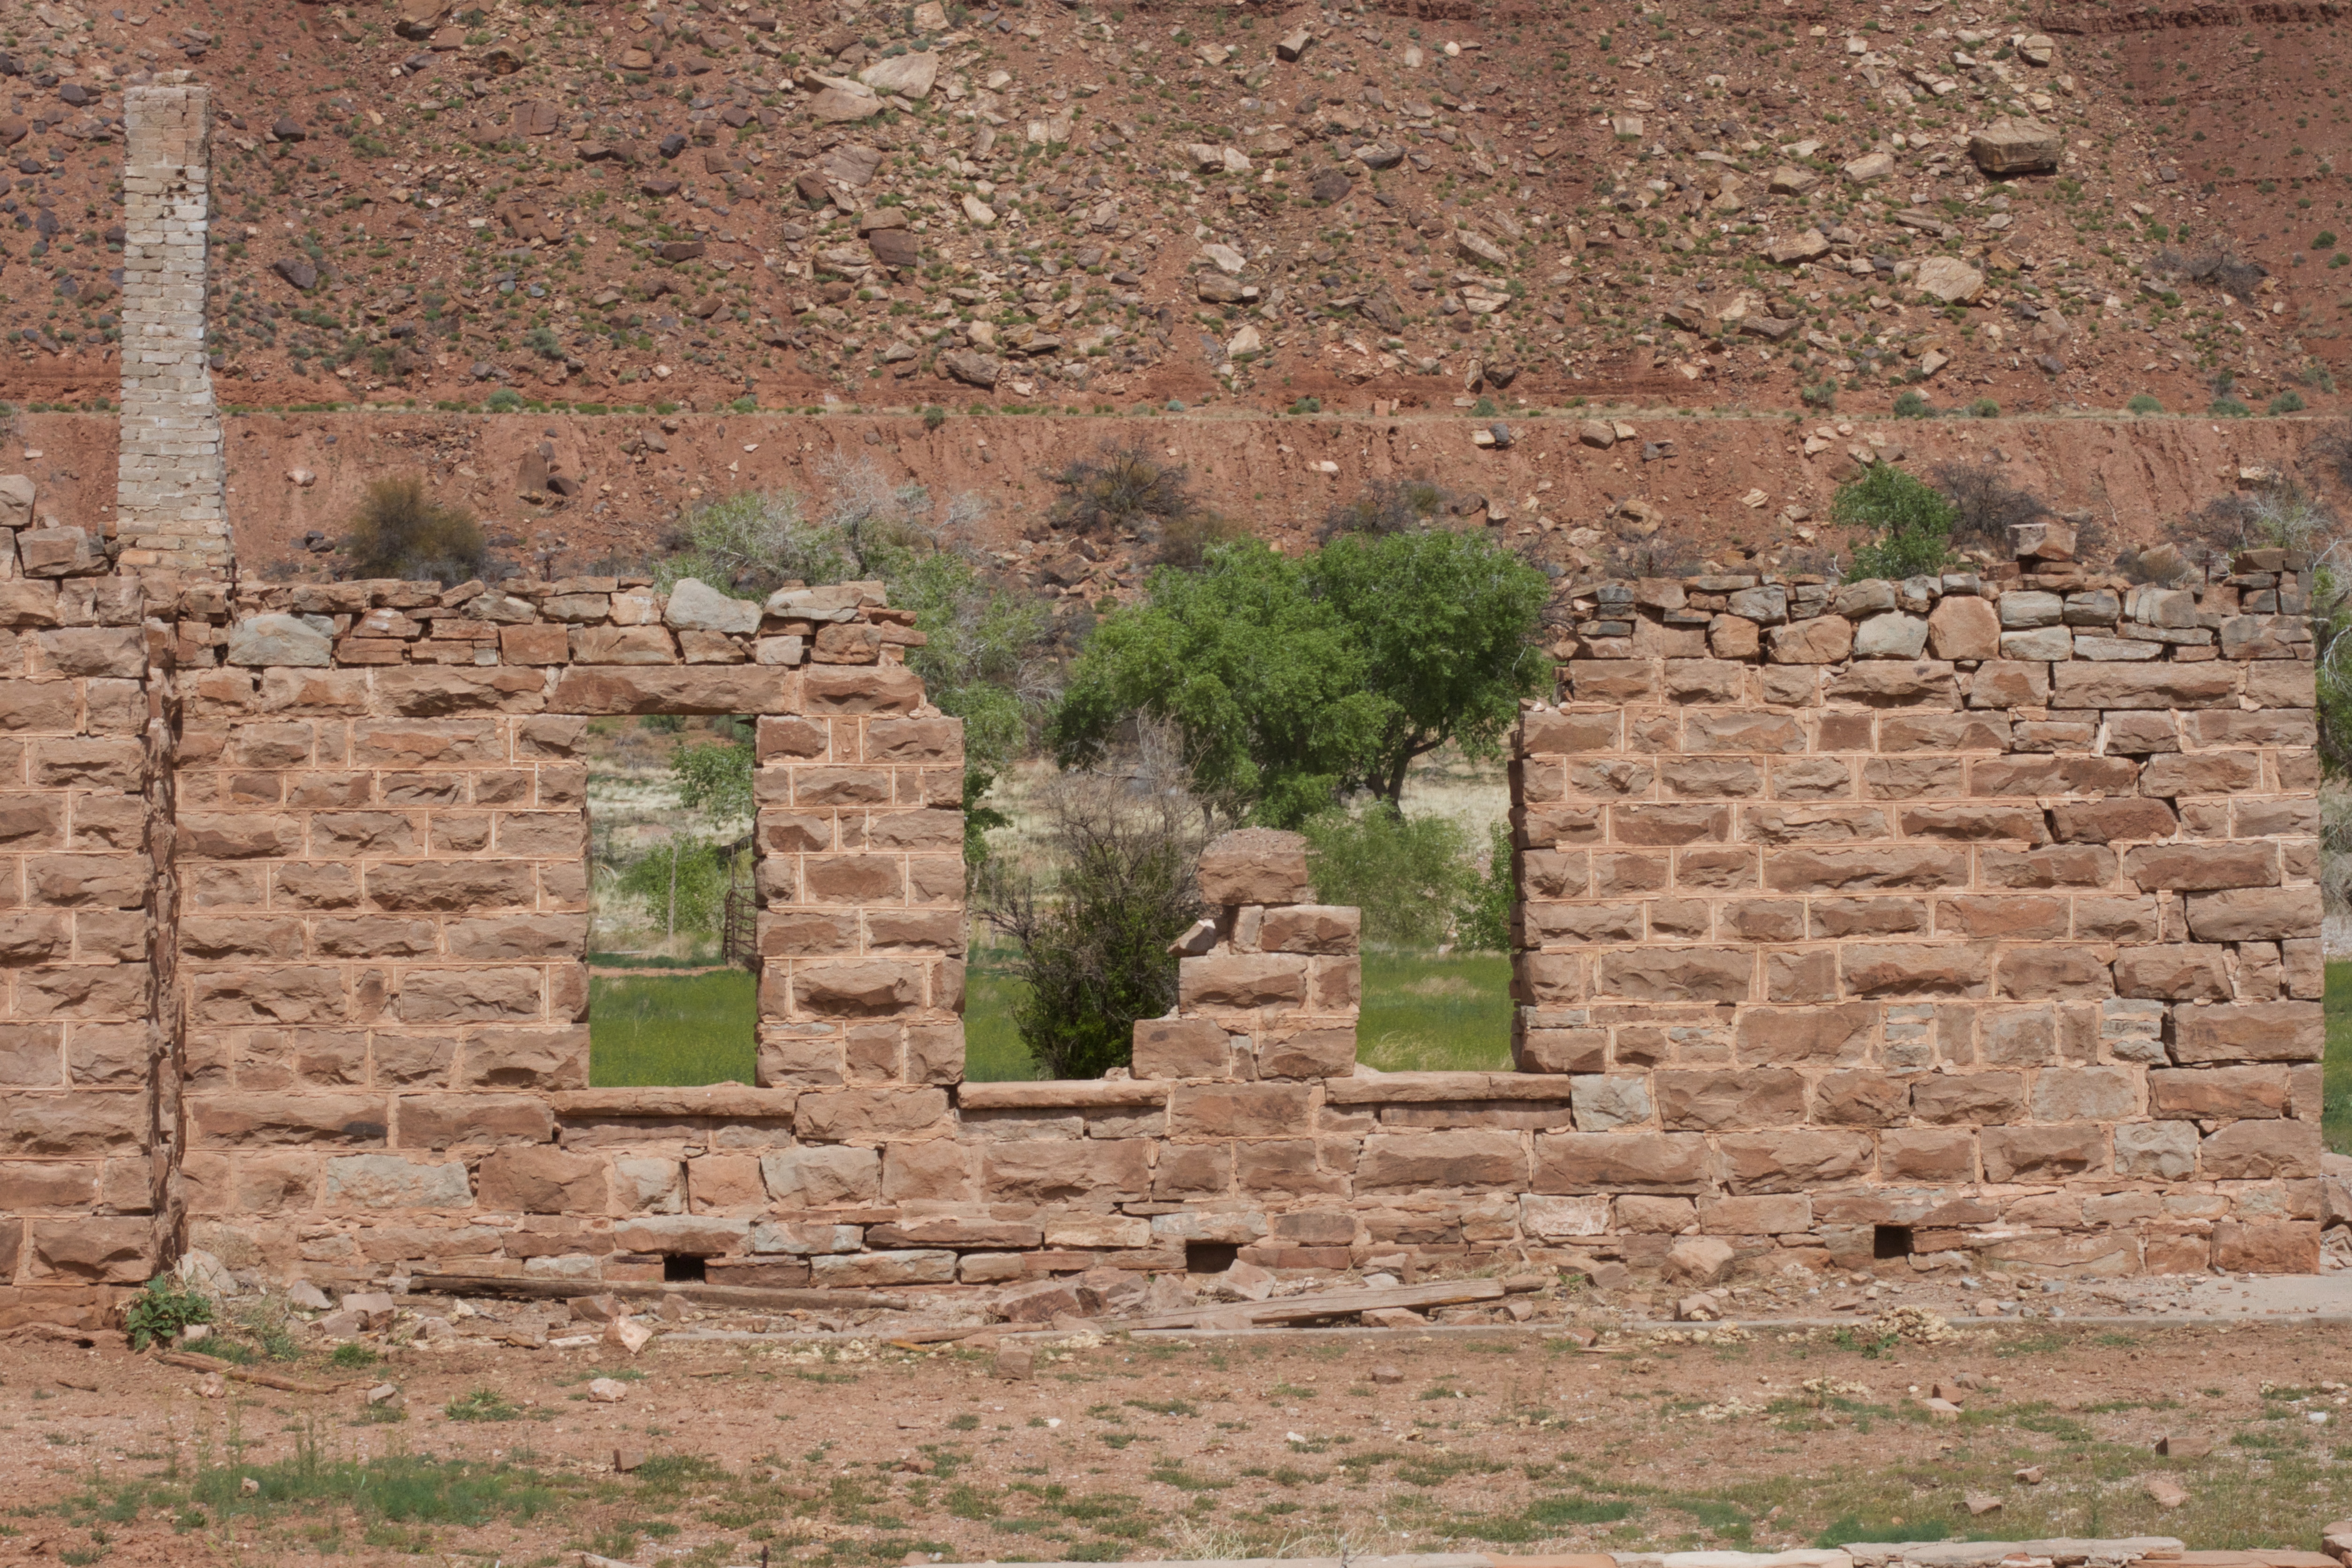
building, wall, monument, brick, temple, ruins, history, wadi, archaeological site, unesco world heritage site, historic site, ancient history, maya civilization